Inga feuilleei

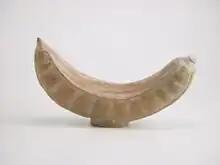
Moche culture vessel in the form of a pacay pod

Pacay and other inga trees have important futures. They are multipurpose trees and are potentially valuable additions to gardens, orchards, fields, hedgerows, or wayside wastelands throughout most warm parts of the world. They also have outstanding prospects as urban trees for much of the tropics. They are a source of snacks for the owners and cash for the enterprising.